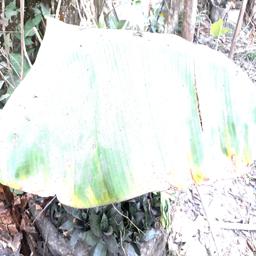
Label: POTASSIUM DEFICIENCY